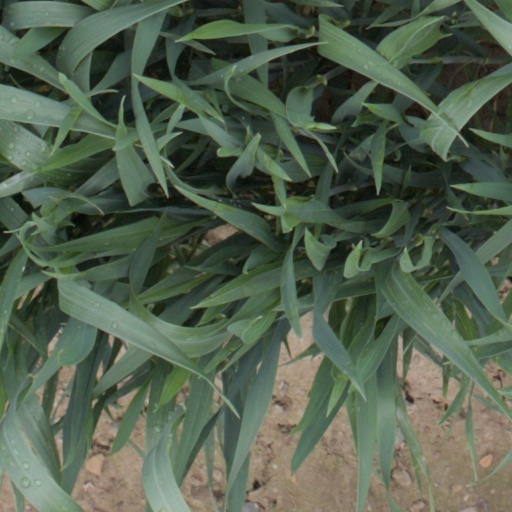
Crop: wheat